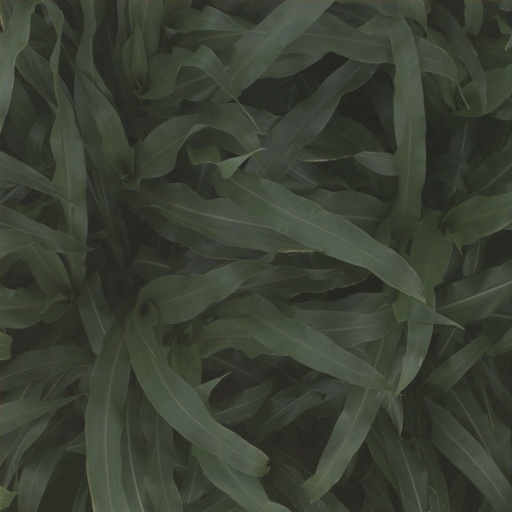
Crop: sorghum